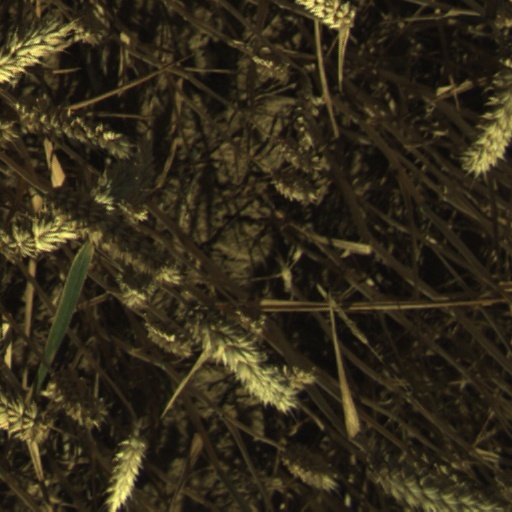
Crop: wheat